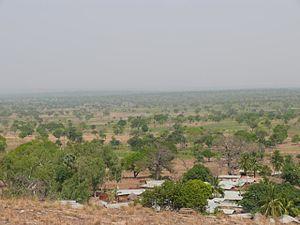
Copargo est une ville de la commune du même nom située dans le département de la Donga à l'ouest du Bénin, à proximité de la frontière avec le Togo.